Newburyport Historic District

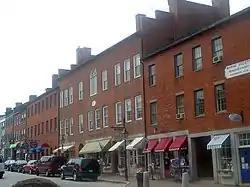
Buildings along State Street in the historic district

The Newburyport Historic District encompasses most of the historic downtown area of Newburyport, Massachusetts. It is roughly bounded by the Merrimack River, Marlboro Street, Ashland Street and High Streets. Covering some of land and more than 2,500 contributing buildings, it includes the most populous part of the city, and a panoply of architectural styles, dating from the 17th century to the early 20th century. The district was added to the National Register of Historic Places in 1984.